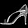
Label: Sandal